Champion (train)

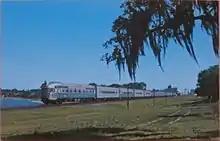
The northbound "Champion" at Lake Alfred, Florida, during the Amtrak era

In 1967, the Atlantic Coast Line merged with the Seaboard Air Line to form the Seaboard Coast Line, making the "Champion" a sister train to its longtime rivals, the "Silver Meteor" and "Silver Star." Additionally, a few months after the merger, on September 4 northbound, and September 5 southbound, the East and West trains were consolidated into one. By December 1967, the name was simplified to the "Champion," with the Miami and southeast Florida destinations eliminated, as the formerly SAL trains, the "Silver Meteor" and "Silver Star" had those responsibilities. Nonetheless, the "Champion" continued to have three different sections south of Jacksonville, simultaneously bound for different aforementioned Gulf Coast destinations from the ACL years. The Sarasota section was extended the next year to Venice. The "Champion" remained as a New York–St. Petersburg service, numbered #91 southbound and #92 northbound.